Moby Lines

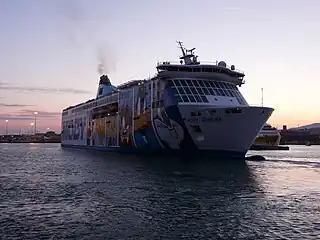
"Moby Wonder" in Livorno, 22 of February, 2011.

NAVARMA was founded in 1959 by Achille Onorato, and started traffic from Sardinia to the islands on coast of Sardinia with the small ferry M/S "Maria Maddalena" purchased from Denmark. In February 1966 NAVARMA purchased a second ferry, M/S "Bonifacioo", and started service between Sardinia and Corsica. The company slowly expanded, purchasing another ferry in 1967 and taking delivery of two newbuilds in 1974 and 1981. With the larger fleet, new routes to the Italian mainland were also introduced.